List of 7th Heaven characters

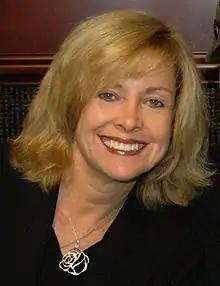
Catherine Hicks as Annie Camden

Anne "Annie" Camden (née Jackson) (played by Catherine Hicks) is the wife of Eric and mother of Matt, Mary, Lucy, Simon, Ruthie, Sam, and David. She has a half-sister named Lily, through her father, Charles Jackson. Her mother is Jenny Jackson. During her college education, Annie studied everything from art to business and economics, and in later seasons returned to school to earn a degree in early childhood education.